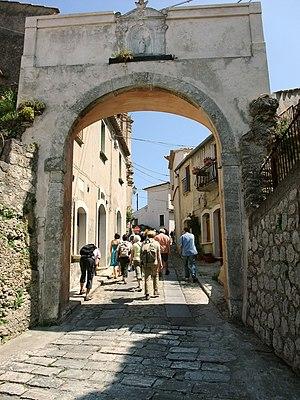
Rocco Verduci ou Verducci, né Rocco Pietro Virduci le 3 août 1824 à Caraffa del Bianco et mort fusillé à l'âge de 23 ans le 2 octobre 1847 à Gerace, est un révolutionnaire, patriote de l'unification italienne et martyr de l'insurrection dans le Royaume des Deux-Siciles de 1847.
Gerace est une commune italienne de la province de Reggio de Calabre, dans la région Calabre.